Twice Upon a Christmas

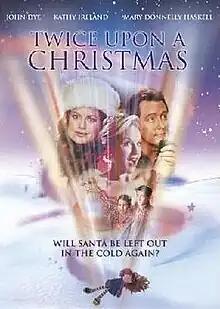
DVD cover

Twice Upon a Christmas is a 2001 film directed by Tibor Takács. A sequel to the 2000 PAX television film, "Once Upon a Christmas", it stars most of the original cast from the first film. The filming location was in Vancouver, British Columbia.